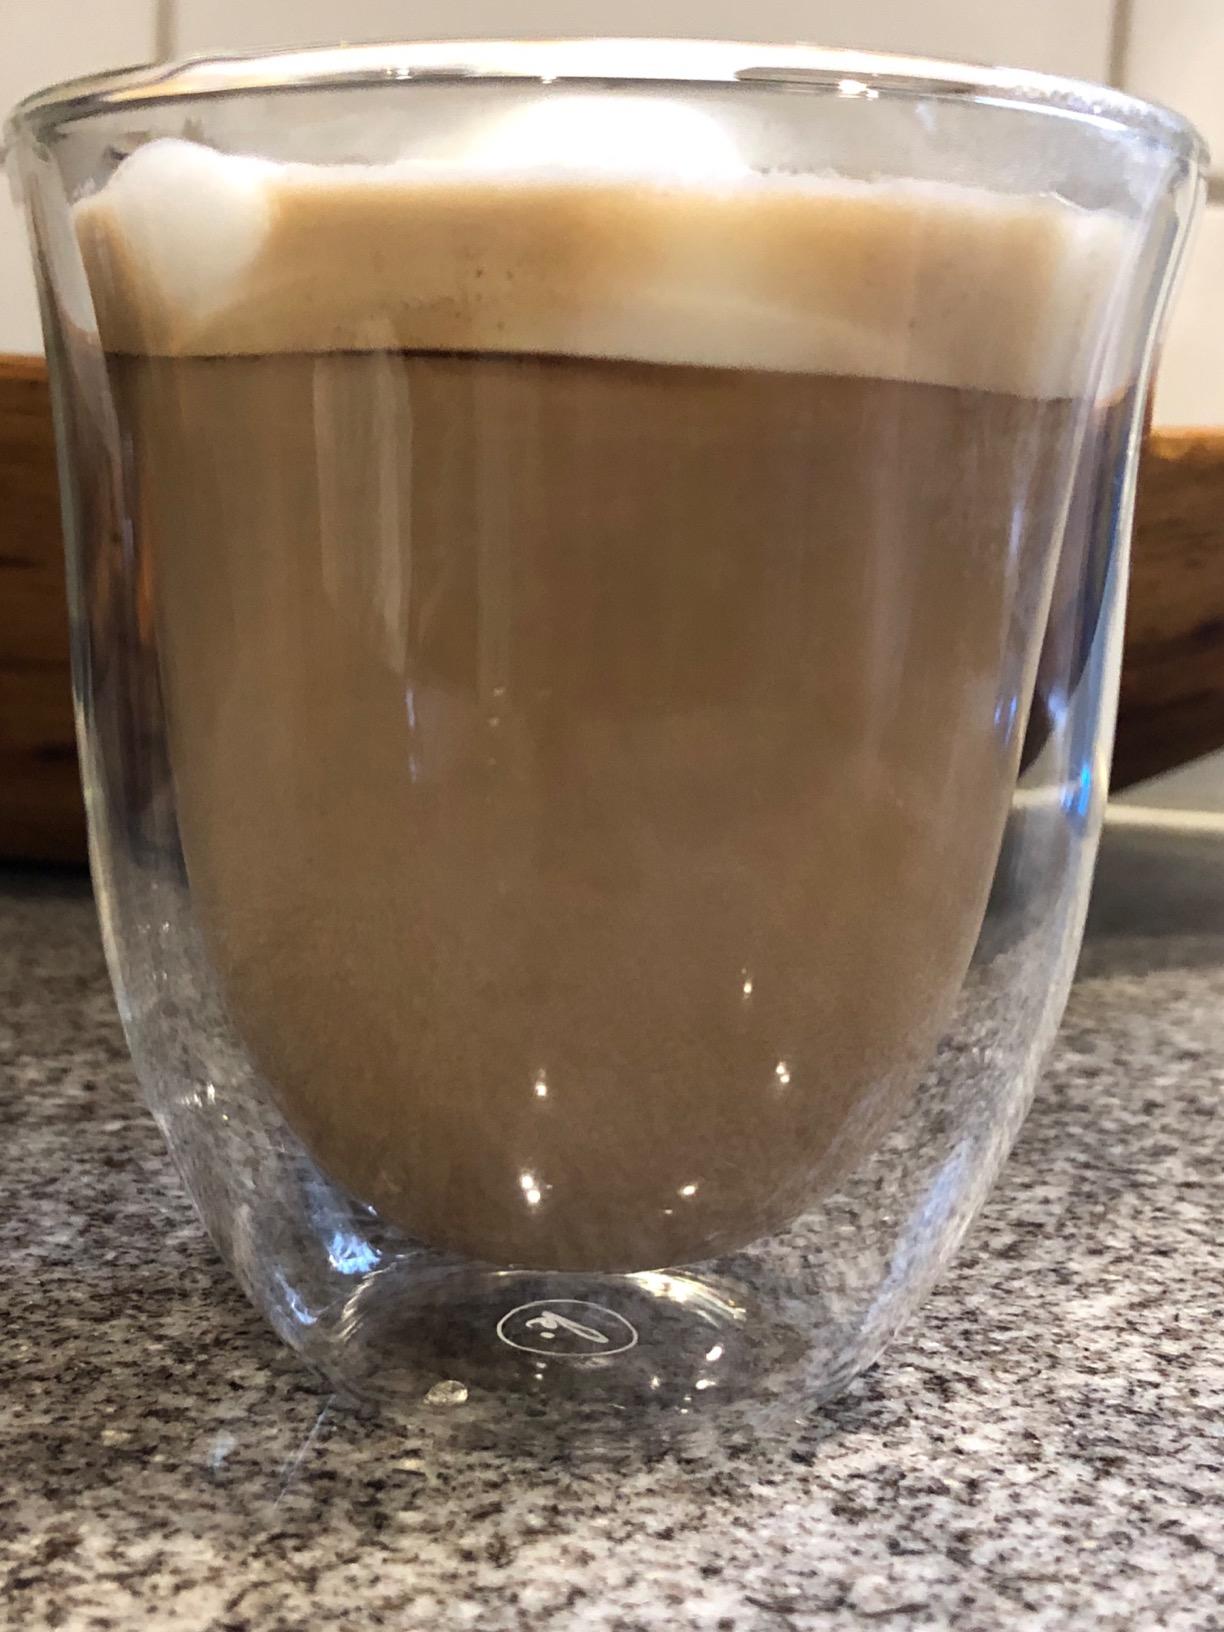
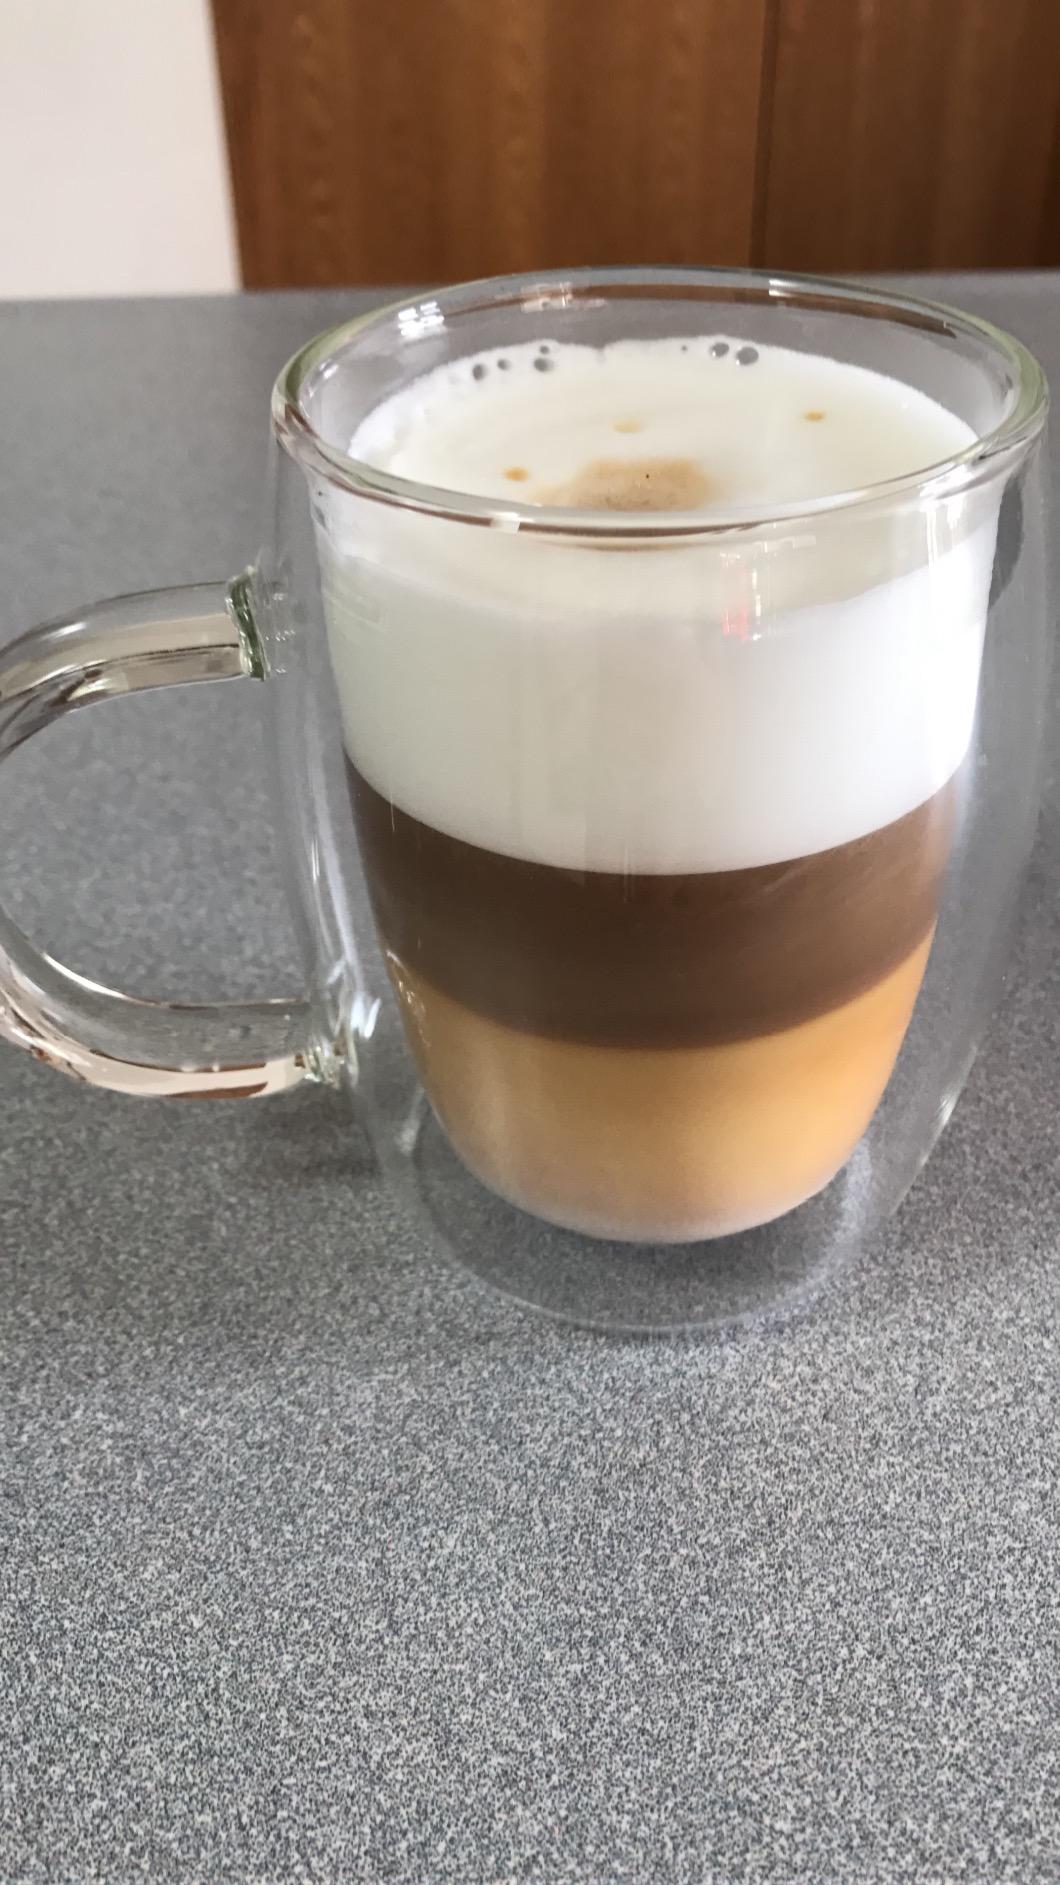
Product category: items_mug
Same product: no